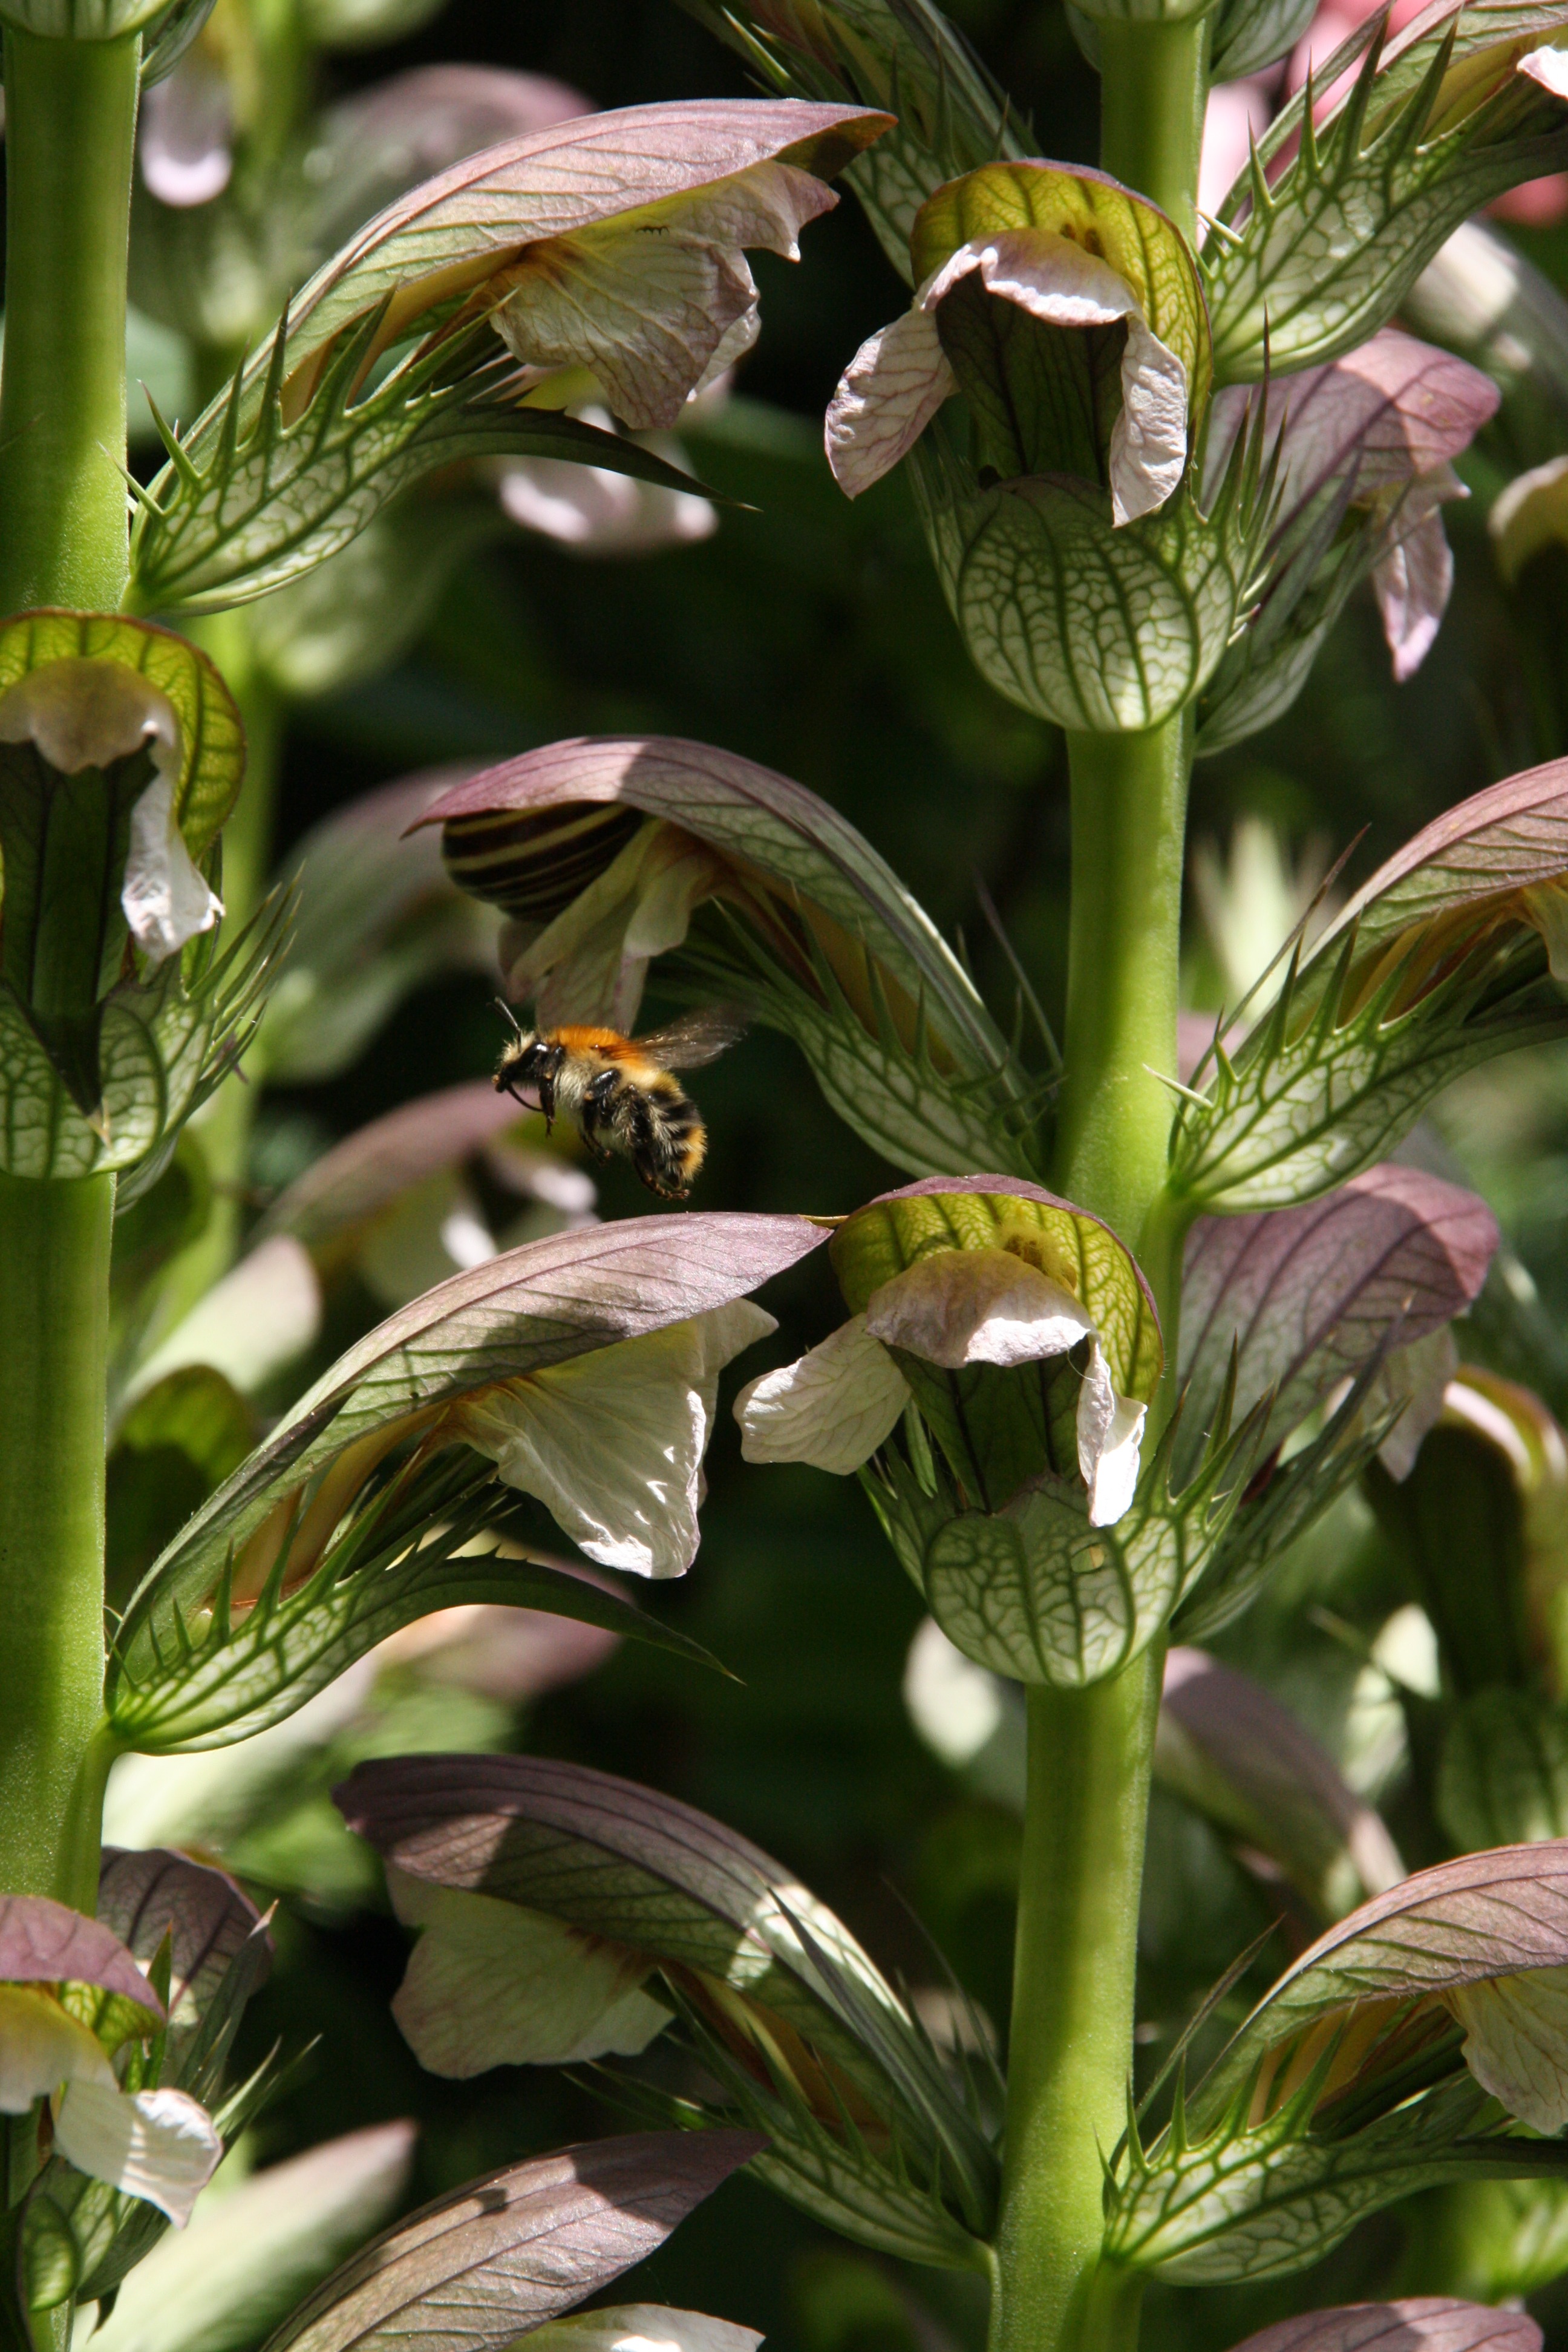
nature, blossom, plant, flower, bloom, herb, produce, botany, garden, flora, orchid, bee, approach, cypripedium, flowering plant, comfrey, dendrobium, land plant, acantus